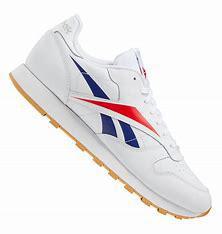
Brand: Reebok
Model: Classic Leather Mu